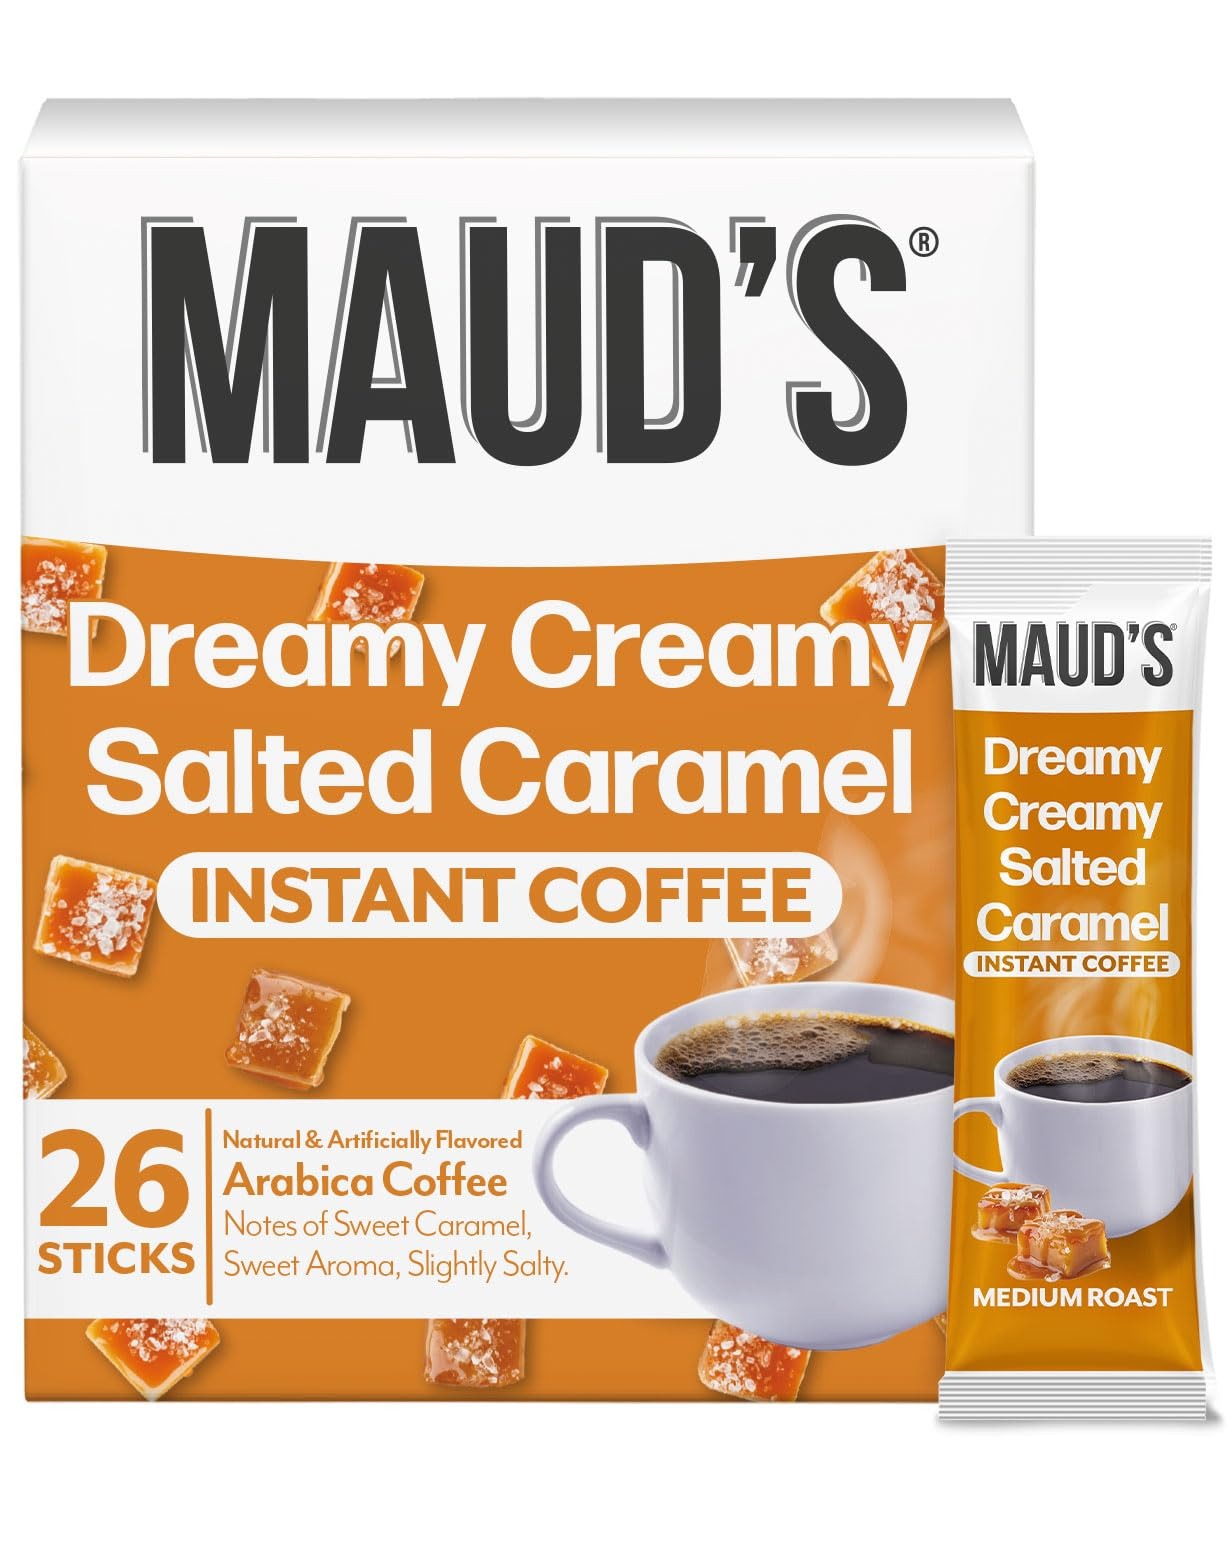
Item Name: Maud's Salted Caramel Favored Instant Coffee, 26 ct, 100% Arabica Coffee, Medium Roast, Instant Hot or Iced Coffee - Just add water
Bullet Point 1: [Flavorful Salted Caramel Blend]: Maud's "Dreamy Creamy" Coffee is a medium roast caramel flavored coffee deliciously blended to match the sweetly salty taste of a traditional salted caramel treat. If you like creative flavor combinations, you'll love this delightfully distinctive dream like salted caramel coffee.
Bullet Point 2: [Affordable Gourmet Coffee]: Experience exceptional quality without compromising your budget with Maud's flavored coffee in instant coffee packets. They deliver unbeatable, good value for money, making your daily coffee indulgence more affordable, and you can't beat the price.
Bullet Point 3: [Quality in Every Cup]: Crafted with excellence, our single serve, instant coffee packs ensure consistent, high-quality brews thanks to our exclusive use of high-quality 100% Arabica coffee. You'll savor the great taste, enticing aroma, and an absence of bitterness in every cup. You can count on Maud’s for a delicious cup of coffee every time.
Bullet Point 4: [Hot or Iced Coffee Convenience]: Whether you prefer a hot or iced coffee, Maud's Instant Coffee effortlessly caters to your cravings, providing the perfect solution for a quick and satisfying cup, tailored to your preferred temperature
Bullet Point 5: [Maud’s Legacy]: Experience the essence of Maud’s in every sip, with instant coffee packets that capture the heart of our brand, delivering unforgettable taste and quality for coffee enthusiasts, all while supporting the world with California Roasted & 100% Solar Energy Roasted beans. Upgrade your coffee experience with Maud’s, where taste, affordability, quality, and convenience meet in every cup.
Product Description: Maud's Salted Caramel Flavored Instant Coffee delivers a medium roast caramel flavored coffee deliciously blended to match the sweetly salty taste of a traditional salted caramel treat. If you like creative flavor combinations, you'll love this delightfully distinctive dream like salted caramel coffee. Our instant flavored coffee stick pouches are designed to keep your coffee grounds fresh and ready to brew, no matter where you are… just add water! No coffee machines or coffee makers are required to prepare this delicious brew, making our instant coffee stick packs a delicious and convenient option for the busy coffee drinker who wants real flavor in their morning cup without all the hustle and bustle! Our stick packs are produced from 100% Solar Energy in our manufacturing facilities, so you can enjoy each steamy mug knowing you're doing something good for yourself, and the earth! Why not delight your senses with a truly aromatic and flavorful experience? Each single serve stick travel pack is filled with perfectly ground 100% Arabica Coffee beans of the highest quality. Your daily cup of coffee isn't just a routine, it’s a moment to enjoy the little things in life. To ensure you get the best cup every time, we roast our beans in our own San Diego Facility, which means we can personally monitor the quality and character of each batch.
Value: 26.0
Unit: Count

Price: 14.99